Glass sea creatures

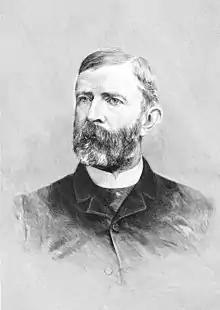

Paradoxically and in historically circular twist, the reason that the glass sea creatures sold to Harvard were to prove so crucial was because the University would soon, and did, open its new Botanical Museum in 1888. Given in effect a series of empty rooms and invited to make a museum for teaching botany, the first director, George Lincoln Goodale, faced a familiar problem. At that time, Harvard was the global center of botanical study and, as such, Prof. Goodale wanted the best for his students, but the only used method was showcasing pressed and carefully labeled botanical specimens – a methodology that offered a twofold problem: being pressed, the specimens were two-dimensional and tended to lose their color. Hence they were hardly the ideal teaching tools. In fact, Goodale's problem was essentially the same as Reichenbach's had been, but applied to botany rather than marine biology for, in both cases, the practiced method of exhibition robbed the specimens of color and three-dimensional form.